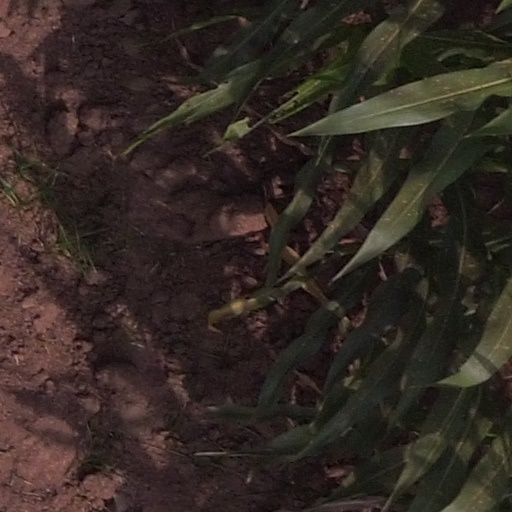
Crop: maize; corn